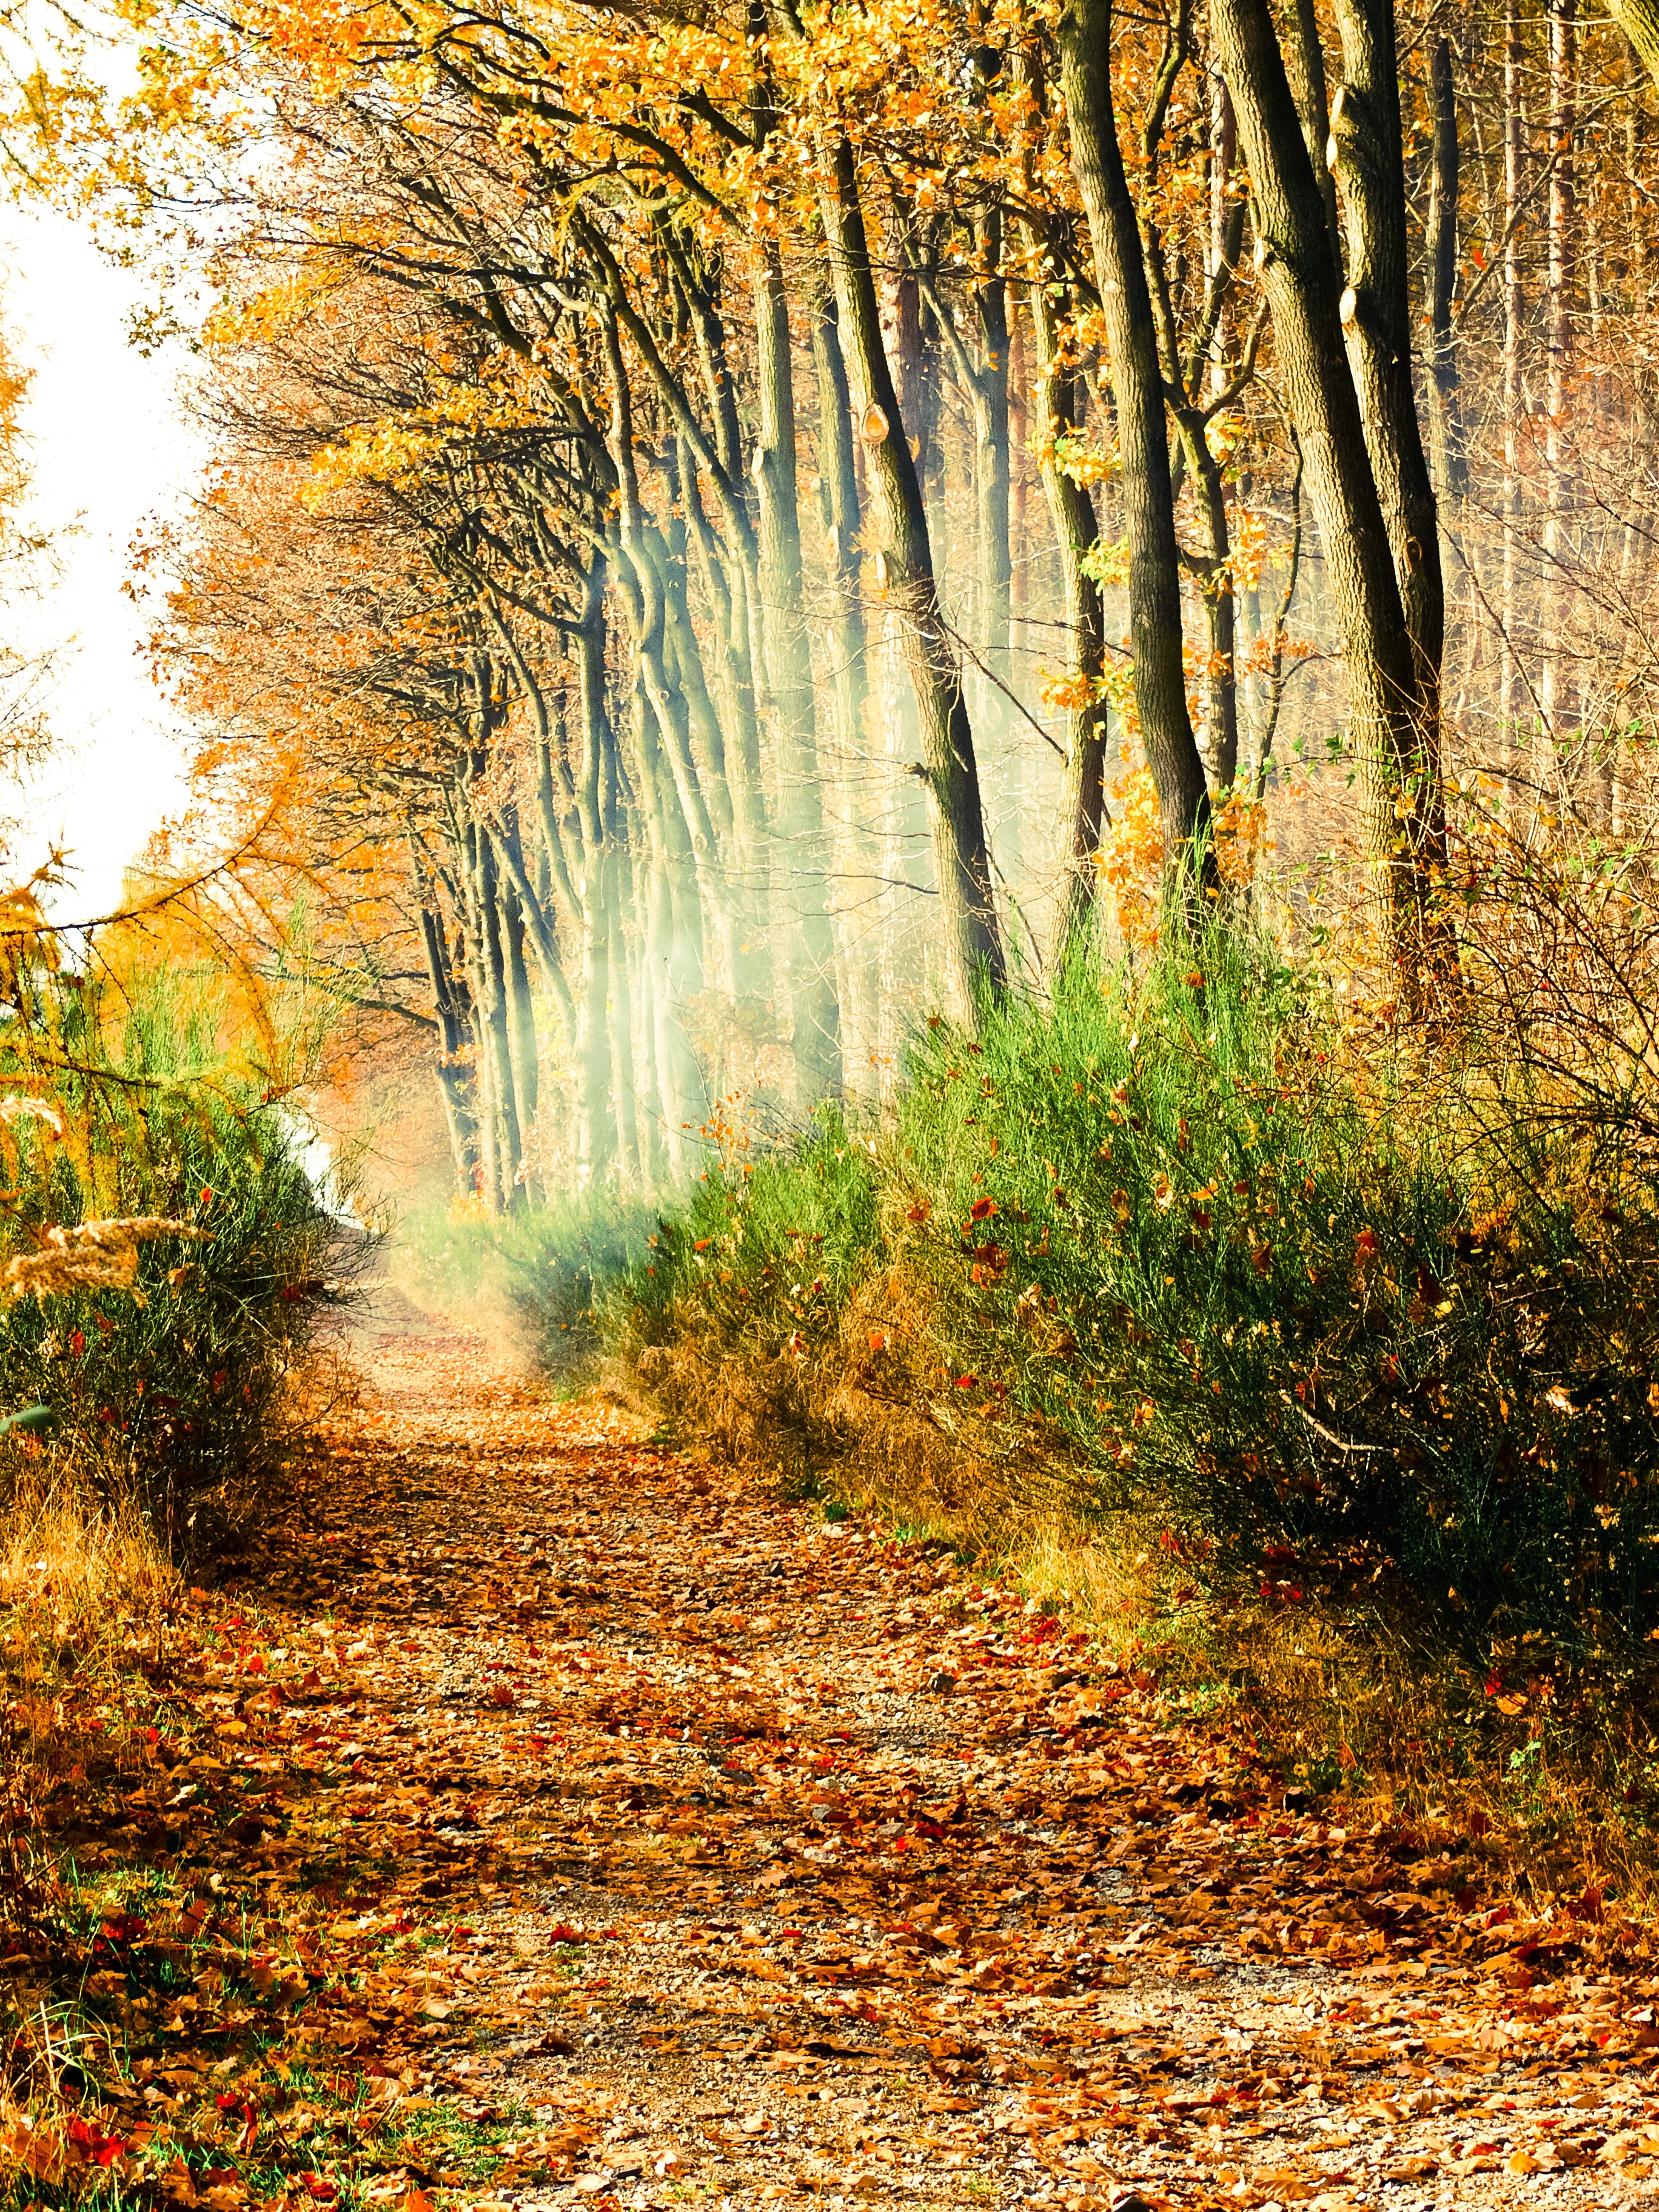
tree, nature, forest, wilderness, light, plant, trail, sunlight, morning, leaf, stream, reflection, autumn, season, mysterious, deciduous, way, woodland, habitat, the fog, magical, natural environment, atmospheric phenomenon, woody plant